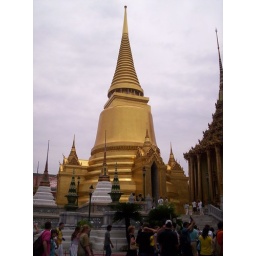
A golden tower in the Grand Palace